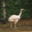
Label: bird